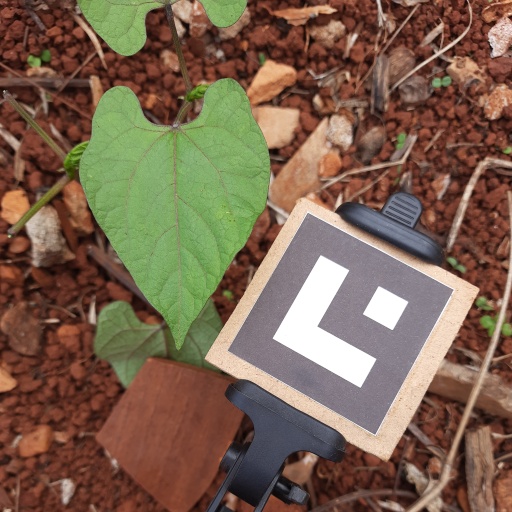
Observations: flat surface, no eating holes, under cloudy sky